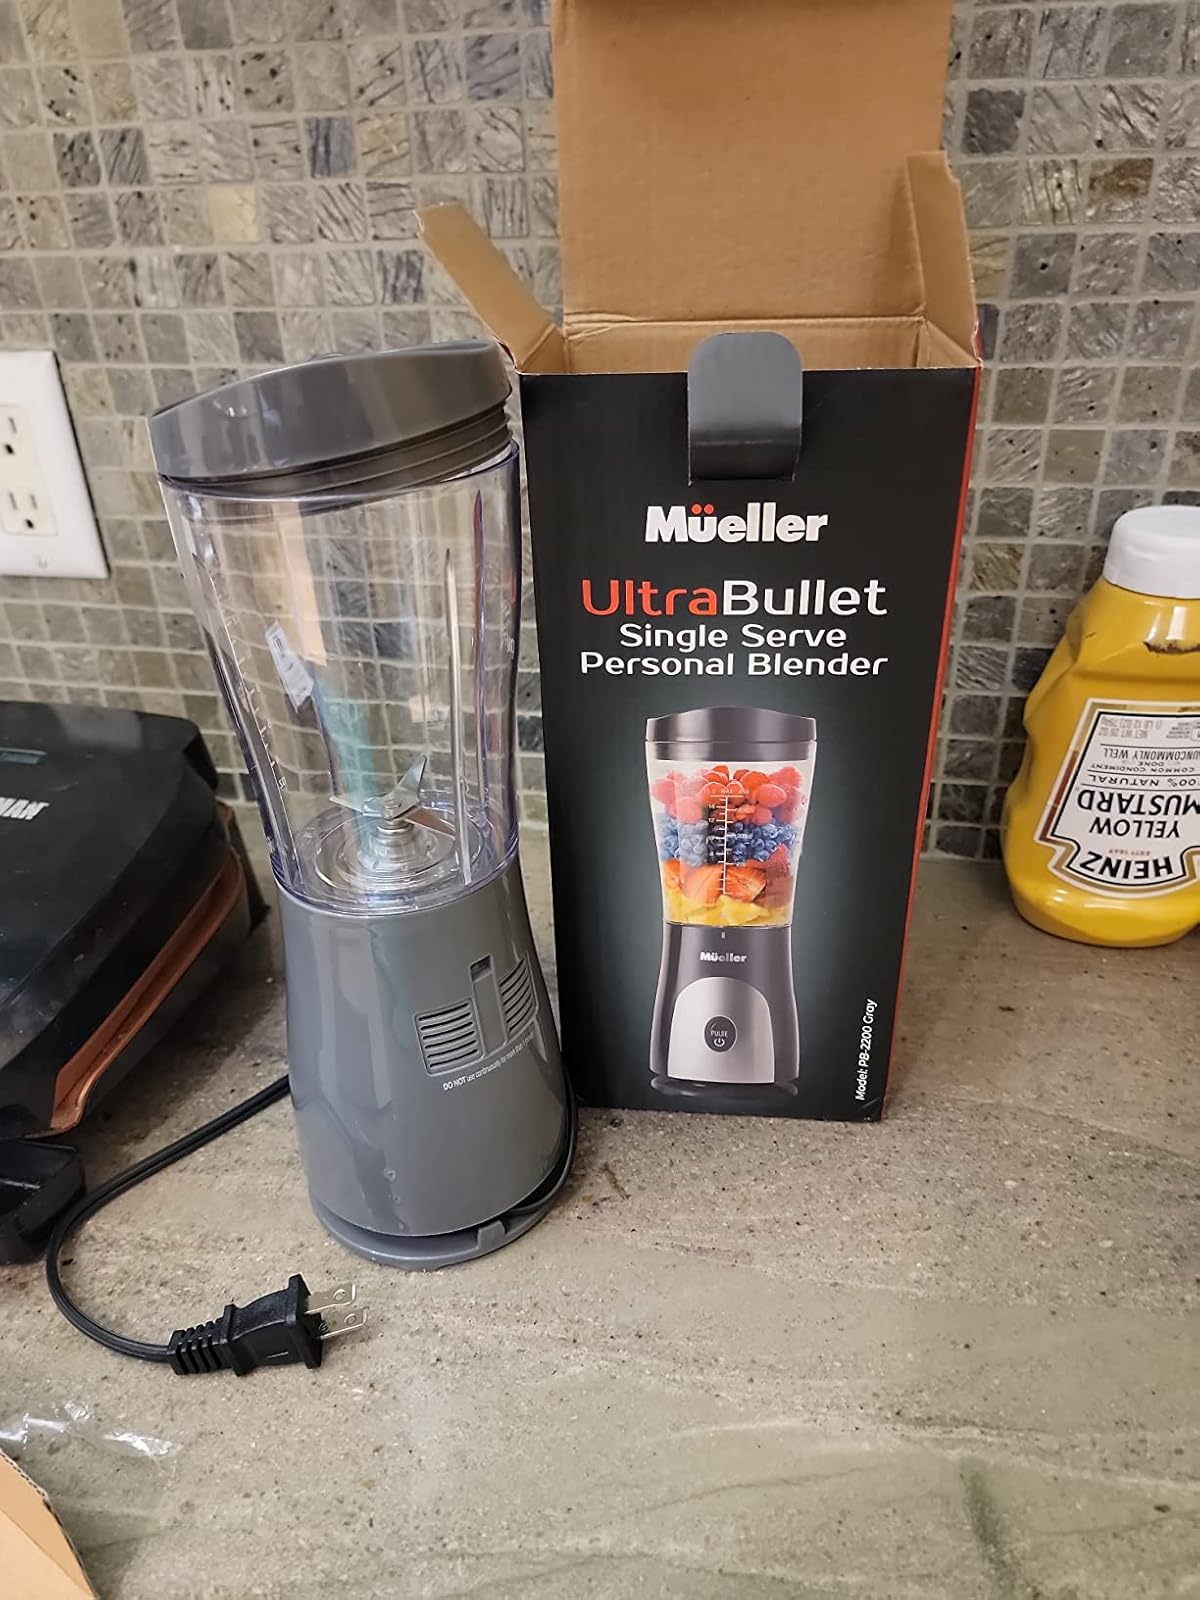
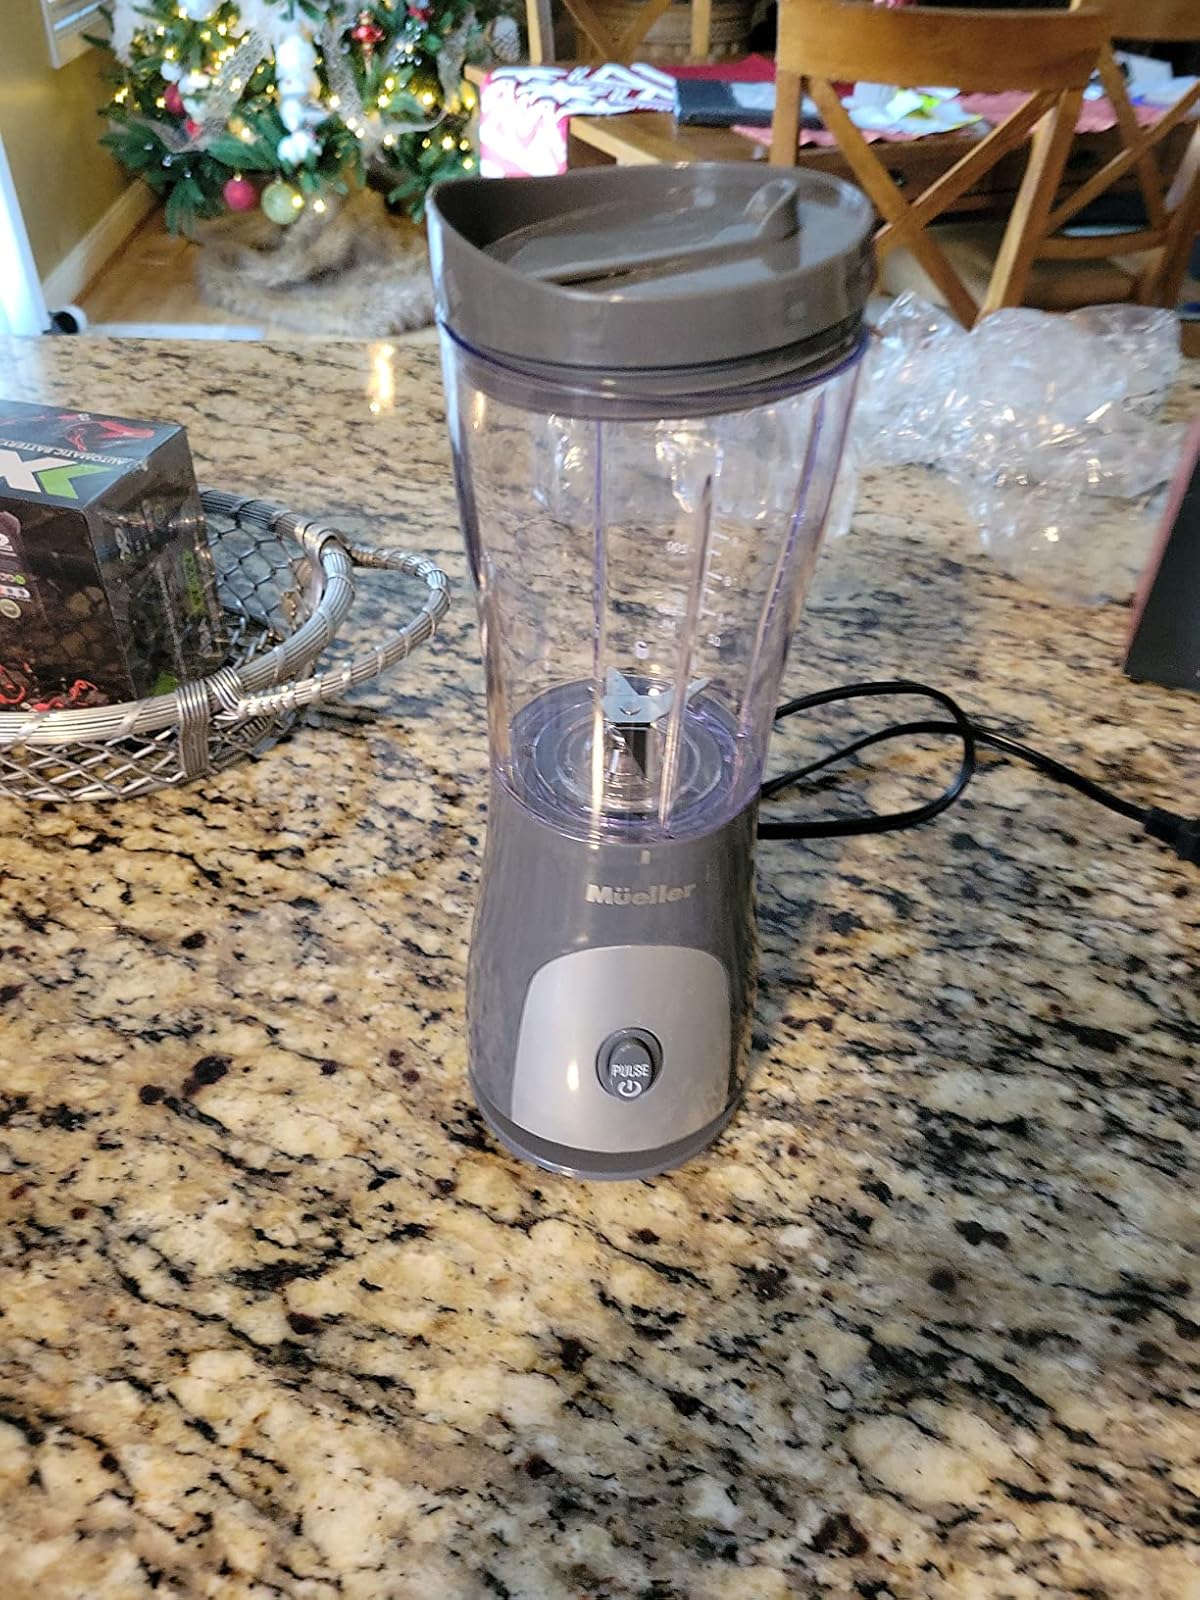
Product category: items_blender
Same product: yes